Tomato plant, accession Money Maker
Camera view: tilt-top (135 deg); turntable rotation: 330 degrees
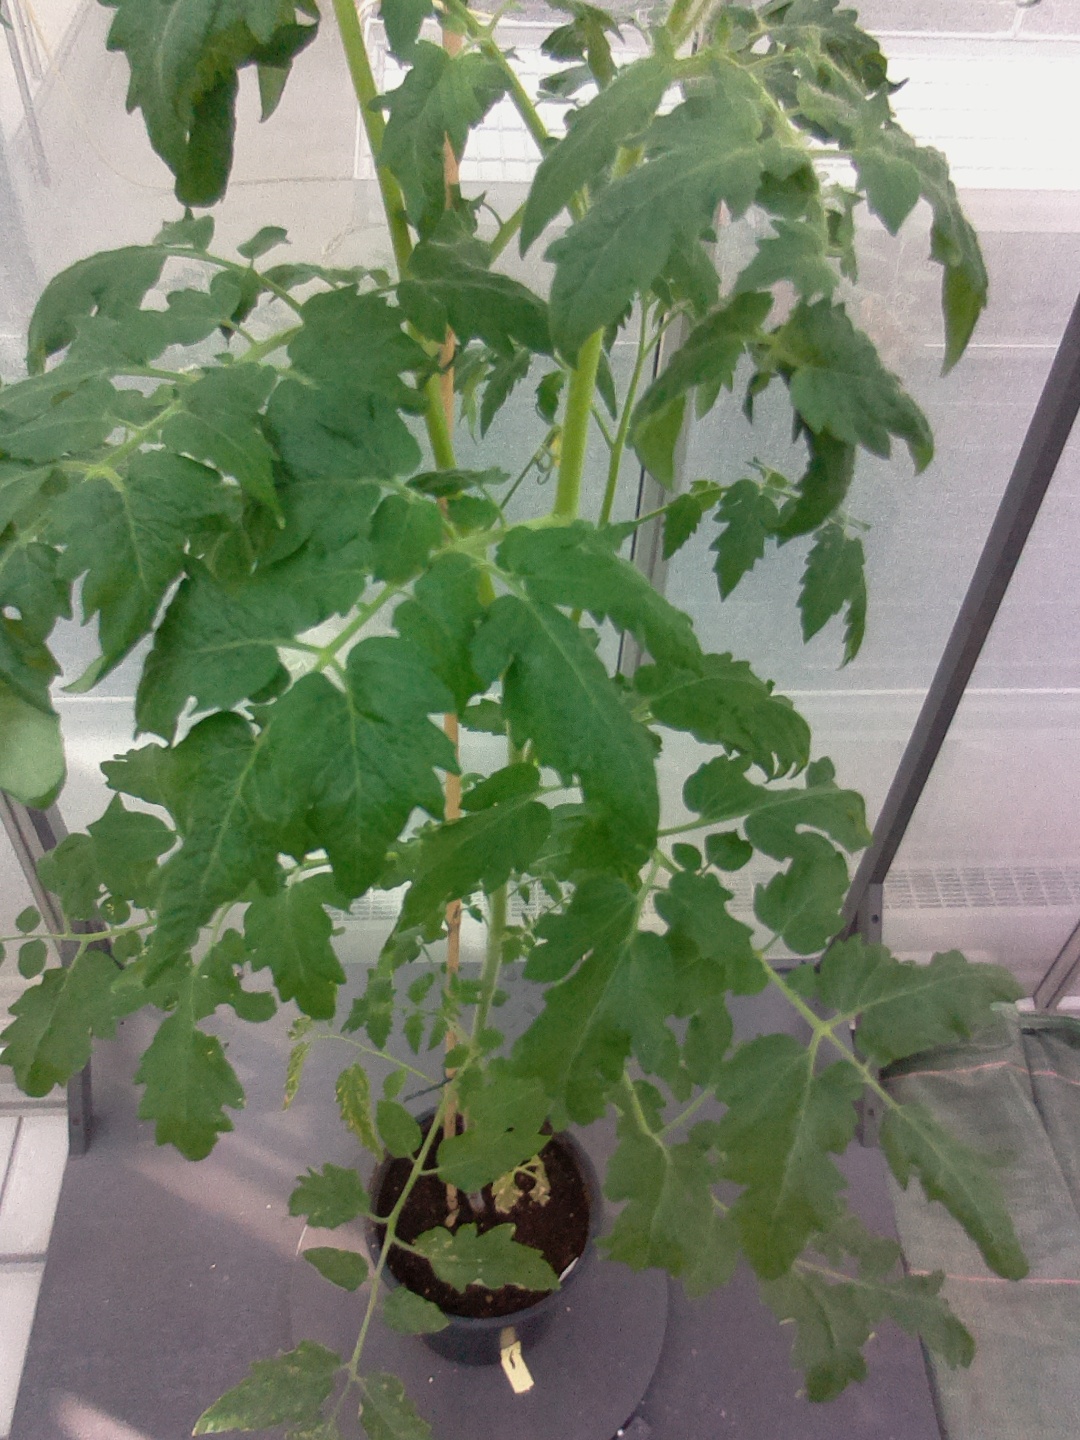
BBCH growth stage 68: Full flowering, 80%-90% of flowers open, more petals falling